18th Pennsylvania Cavalry Regiment

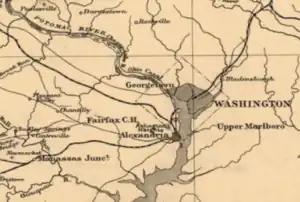
old map of DC area

Historian Robert W. Black observes "the 18th Pennsylvania would become a fine regiment", but "in January 1863, it was a collection of civilians in uniform, poorly equipped and armed." Their first scouting task was on January 11, when a portion of the regiment went on a late-night patrol with the 1st Virginia Cavalry Regiment, which was loyal to the Union. January and February were spent on picket duty, scouting missions, and drilling. A major foe in this area of Virginia was Major John Mosby and his partisan Rangers. Soldiers of the brigade considered Mosby's force "very formidable", and pickets were always under the threat of a surprise attack. On January 18, Mosby captured 11 pickets from the regiment. A few days letter, he sent a few of the captured men back to the regiment with a message that said the regiment needs to be better equipped and armed because it did not currently pay to capture them.